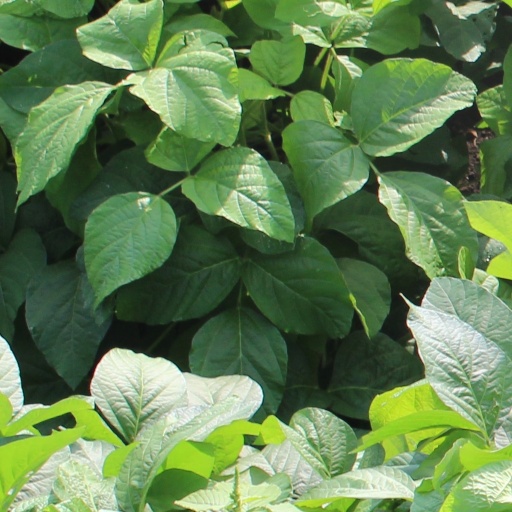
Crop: soybean